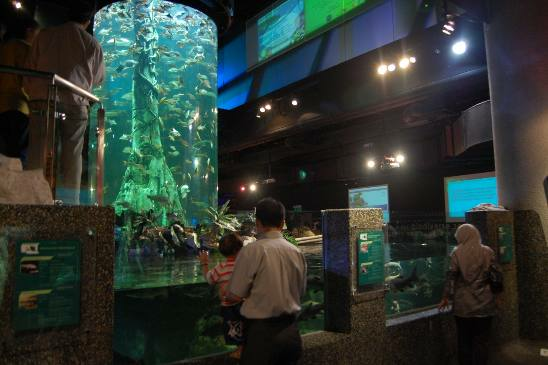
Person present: Yes